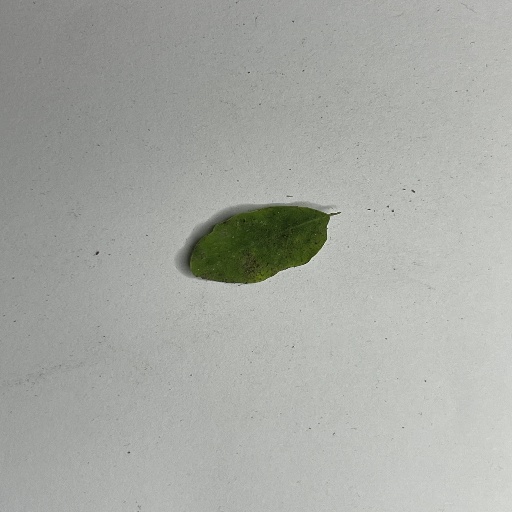
Species: Sojina
Leaf condition: Bacterial Spot